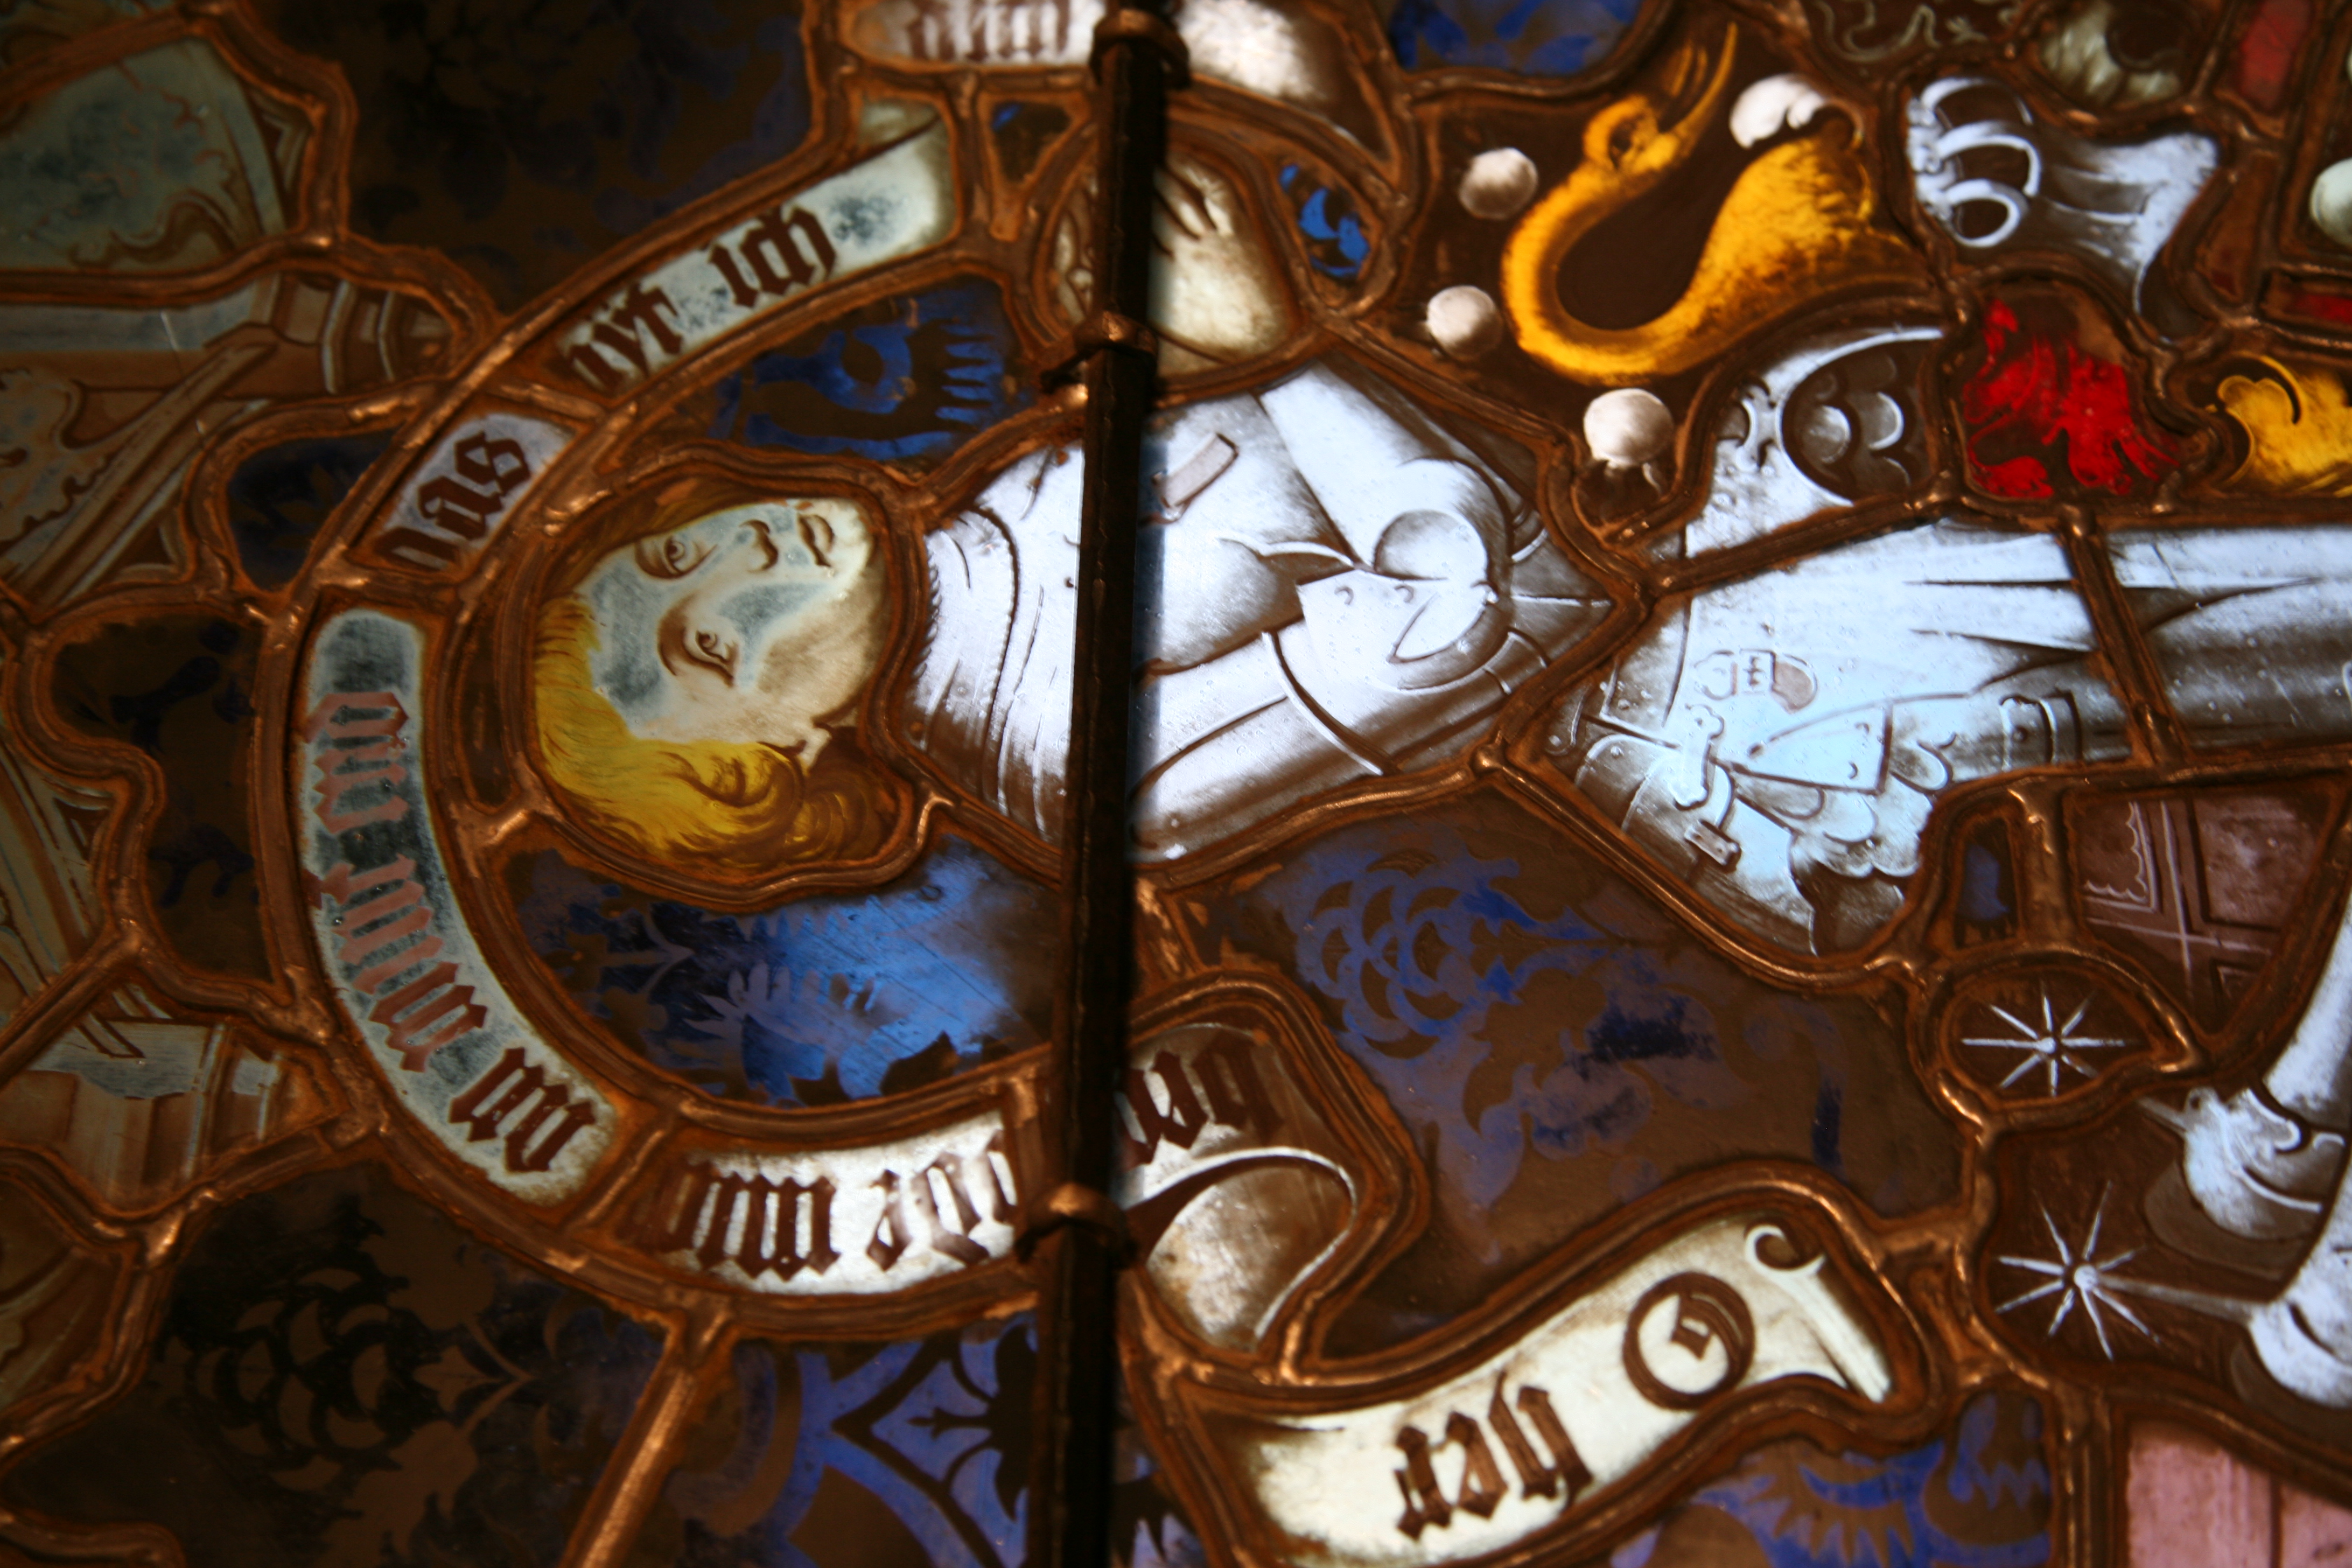
window, glass, chateau, castle, painting, art, montagne, prayer, vitrail, sacre, screenshot, mythology, alsace, vosges, chteaufort, prire, koenigsbourg, orschwiller